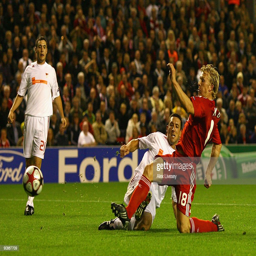
football player scores the opening goal during the match .